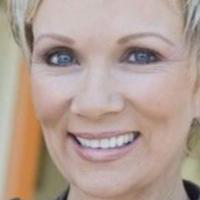
Age group: age 56-65